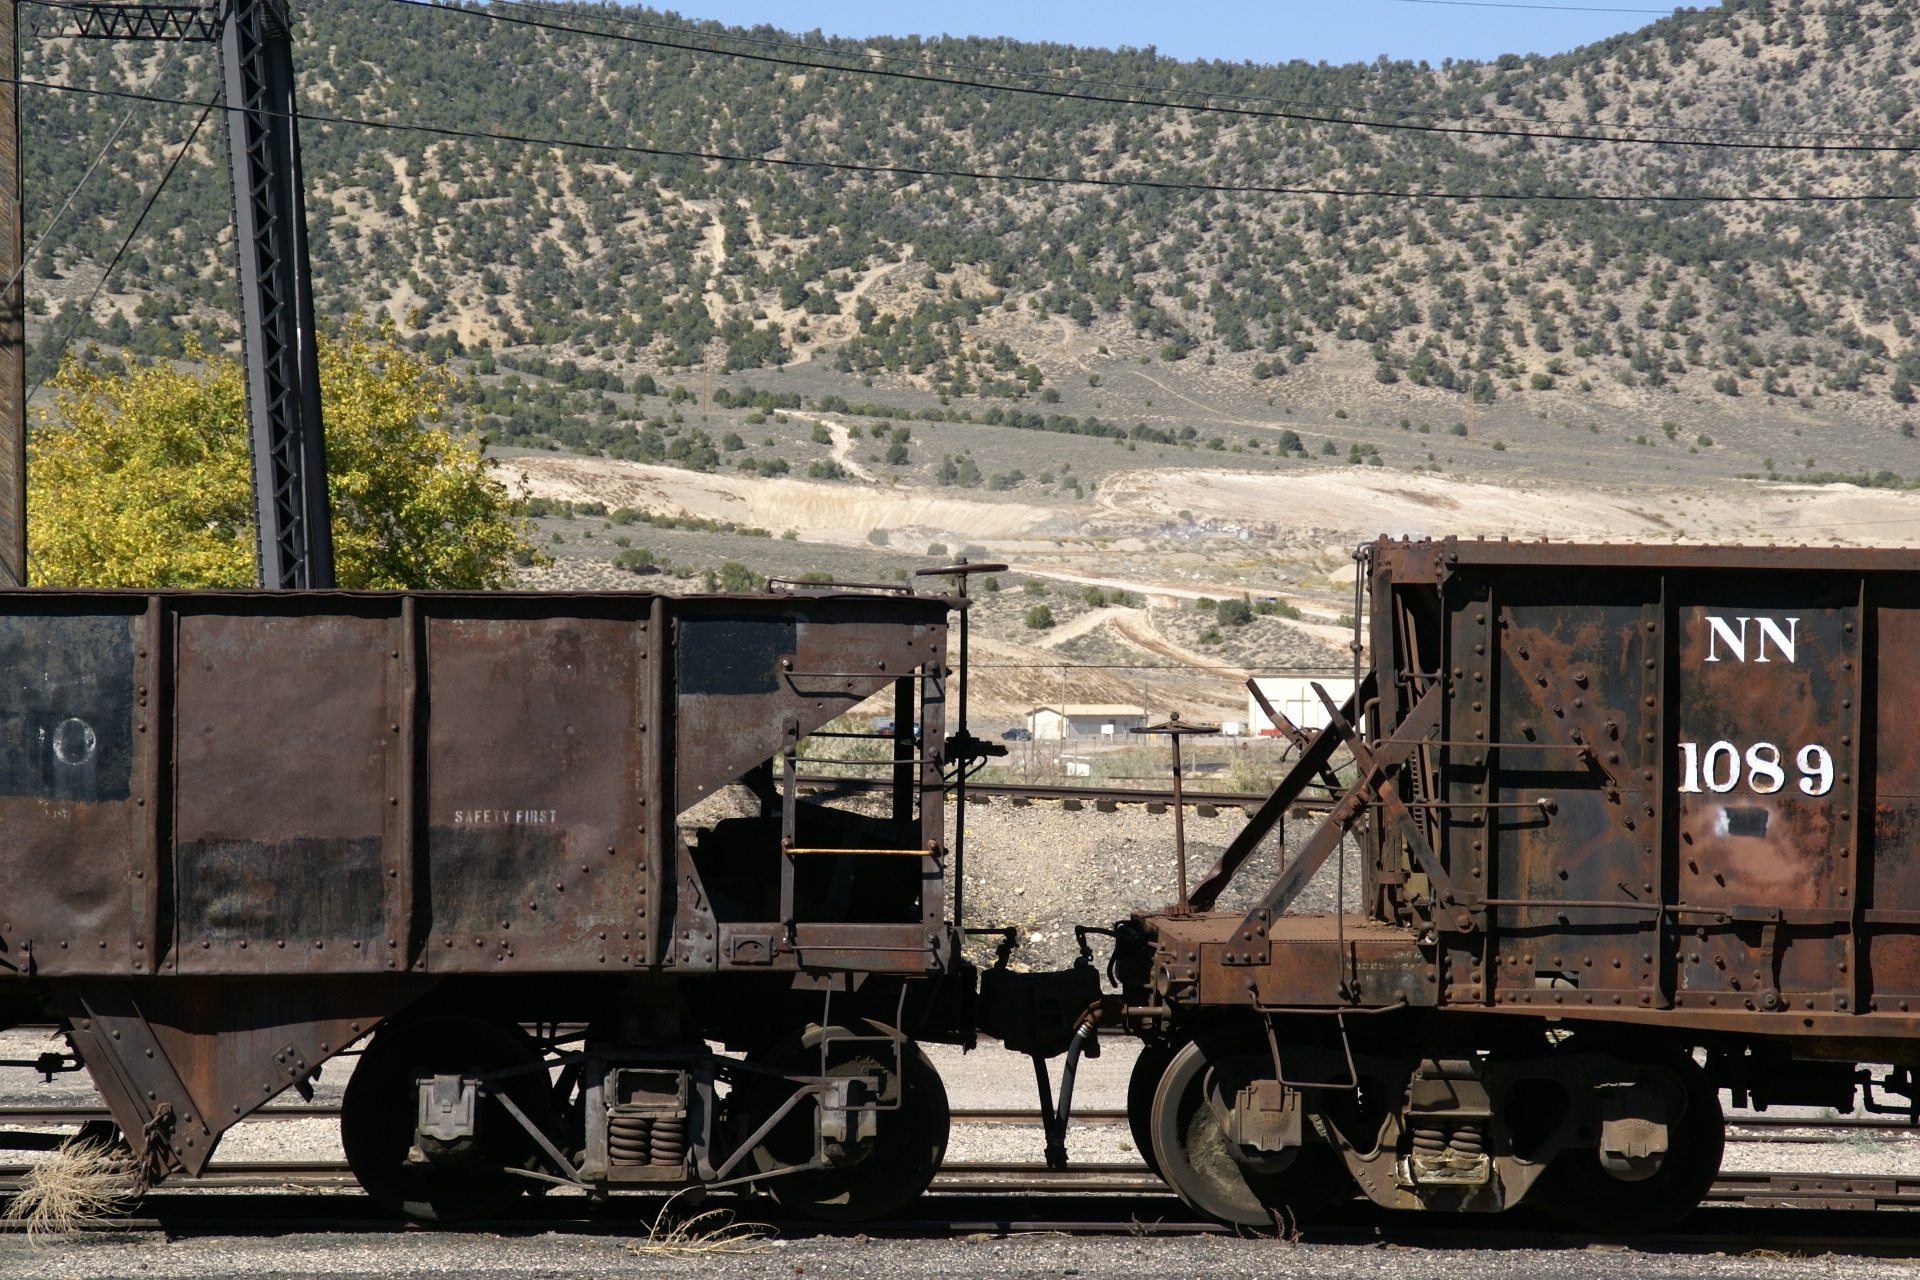
track, railway, railroad, desert, old, train, transport, vehicle, museum, station, abandoned, weathered, locomotive, rusty, northern, nevada, ely, rail transport, wagons, land vehicle, rolling stock, railroad car